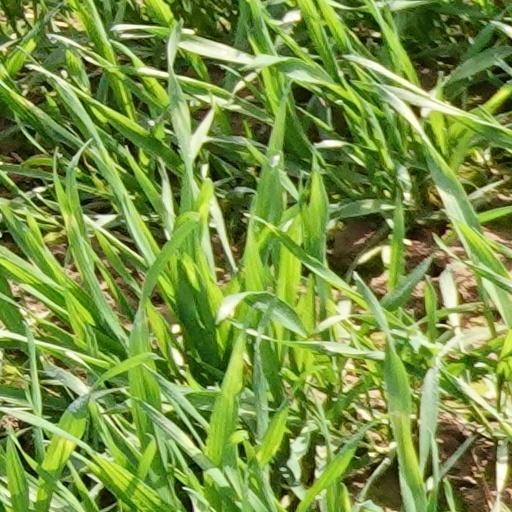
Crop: wheat